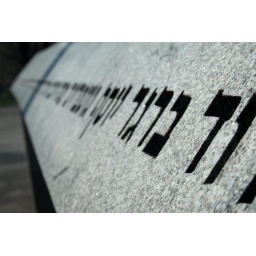
At the base of a support column for the covering at the Olympic Stadium in Munich.